Chemical synapse

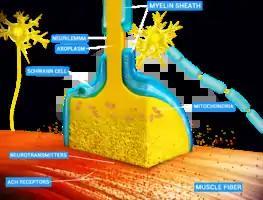
Release of neurotransmitter occurs at the end of axonal branches.

The release of a neurotransmitter is triggered by the arrival of a nerve impulse (or action potential) and occurs through an unusually rapid process of cellular secretion (exocytosis). Within the presynaptic nerve terminal, vesicles containing neurotransmitter are localized near the synaptic membrane. The arriving action potential produces an influx of calcium ions through voltage-dependent, calcium-selective ion channels at the down stroke of the action potential (tail current). Calcium ions then bind to synaptotagmin proteins found within the membranes of the synaptic vesicles, allowing the vesicles to fuse with the presynaptic membrane. The fusion of a vesicle is a stochastic process, leading to frequent failure of synaptic transmission at the very small synapses that are typical for the central nervous system. Large chemical synapses (e.g. the neuromuscular junction), on the other hand, have a synaptic release probability, in effect, of 1. Vesicle fusion is driven by the action of a set of proteins in the presynaptic terminal known as SNAREs. As a whole, the protein complex or structure that mediates the docking and fusion of presynaptic vesicles is called the active zone. The membrane added by the fusion process is later retrieved by endocytosis and recycled for the formation of fresh neurotransmitter-filled vesicles.